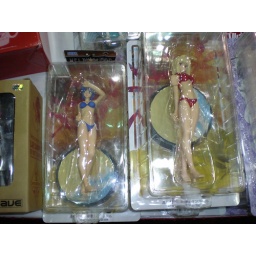
Little plastic girls in skimpy outfits. For when real women won't talk to you.